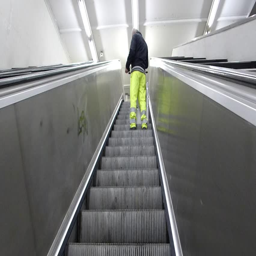
the man on the escalator